Saint-Sulpice-sur-Risle

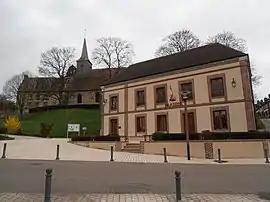
The town hall and church in Saint-Sulpice-sur-Risle

Saint-Sulpice-sur-Risle (literally "Saint-Sulpice on Risle") is a commune in the Orne department in north-western France.